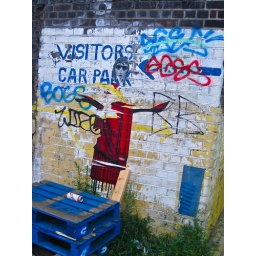
Random graffiti and fading street art on a wall in London.